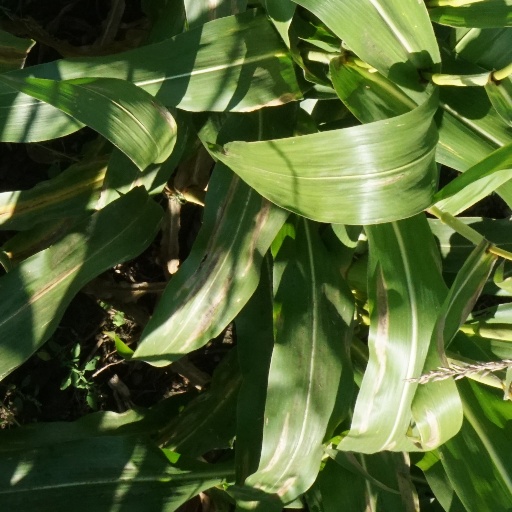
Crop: maize; corn